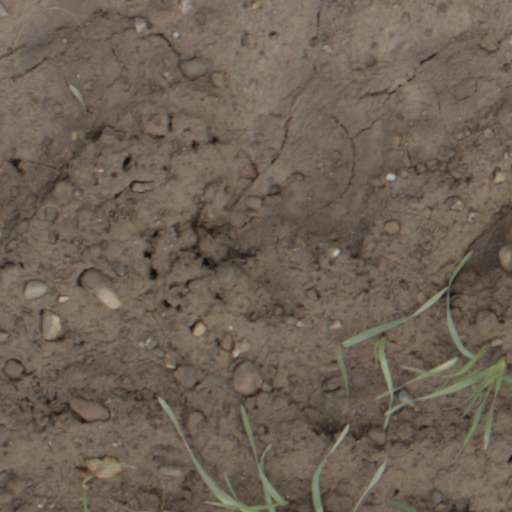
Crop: wheat